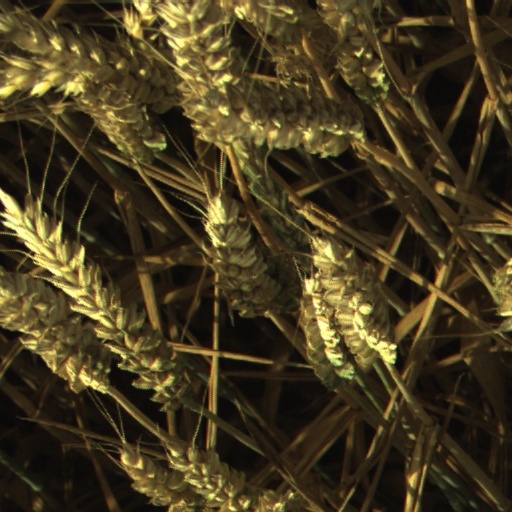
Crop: wheat